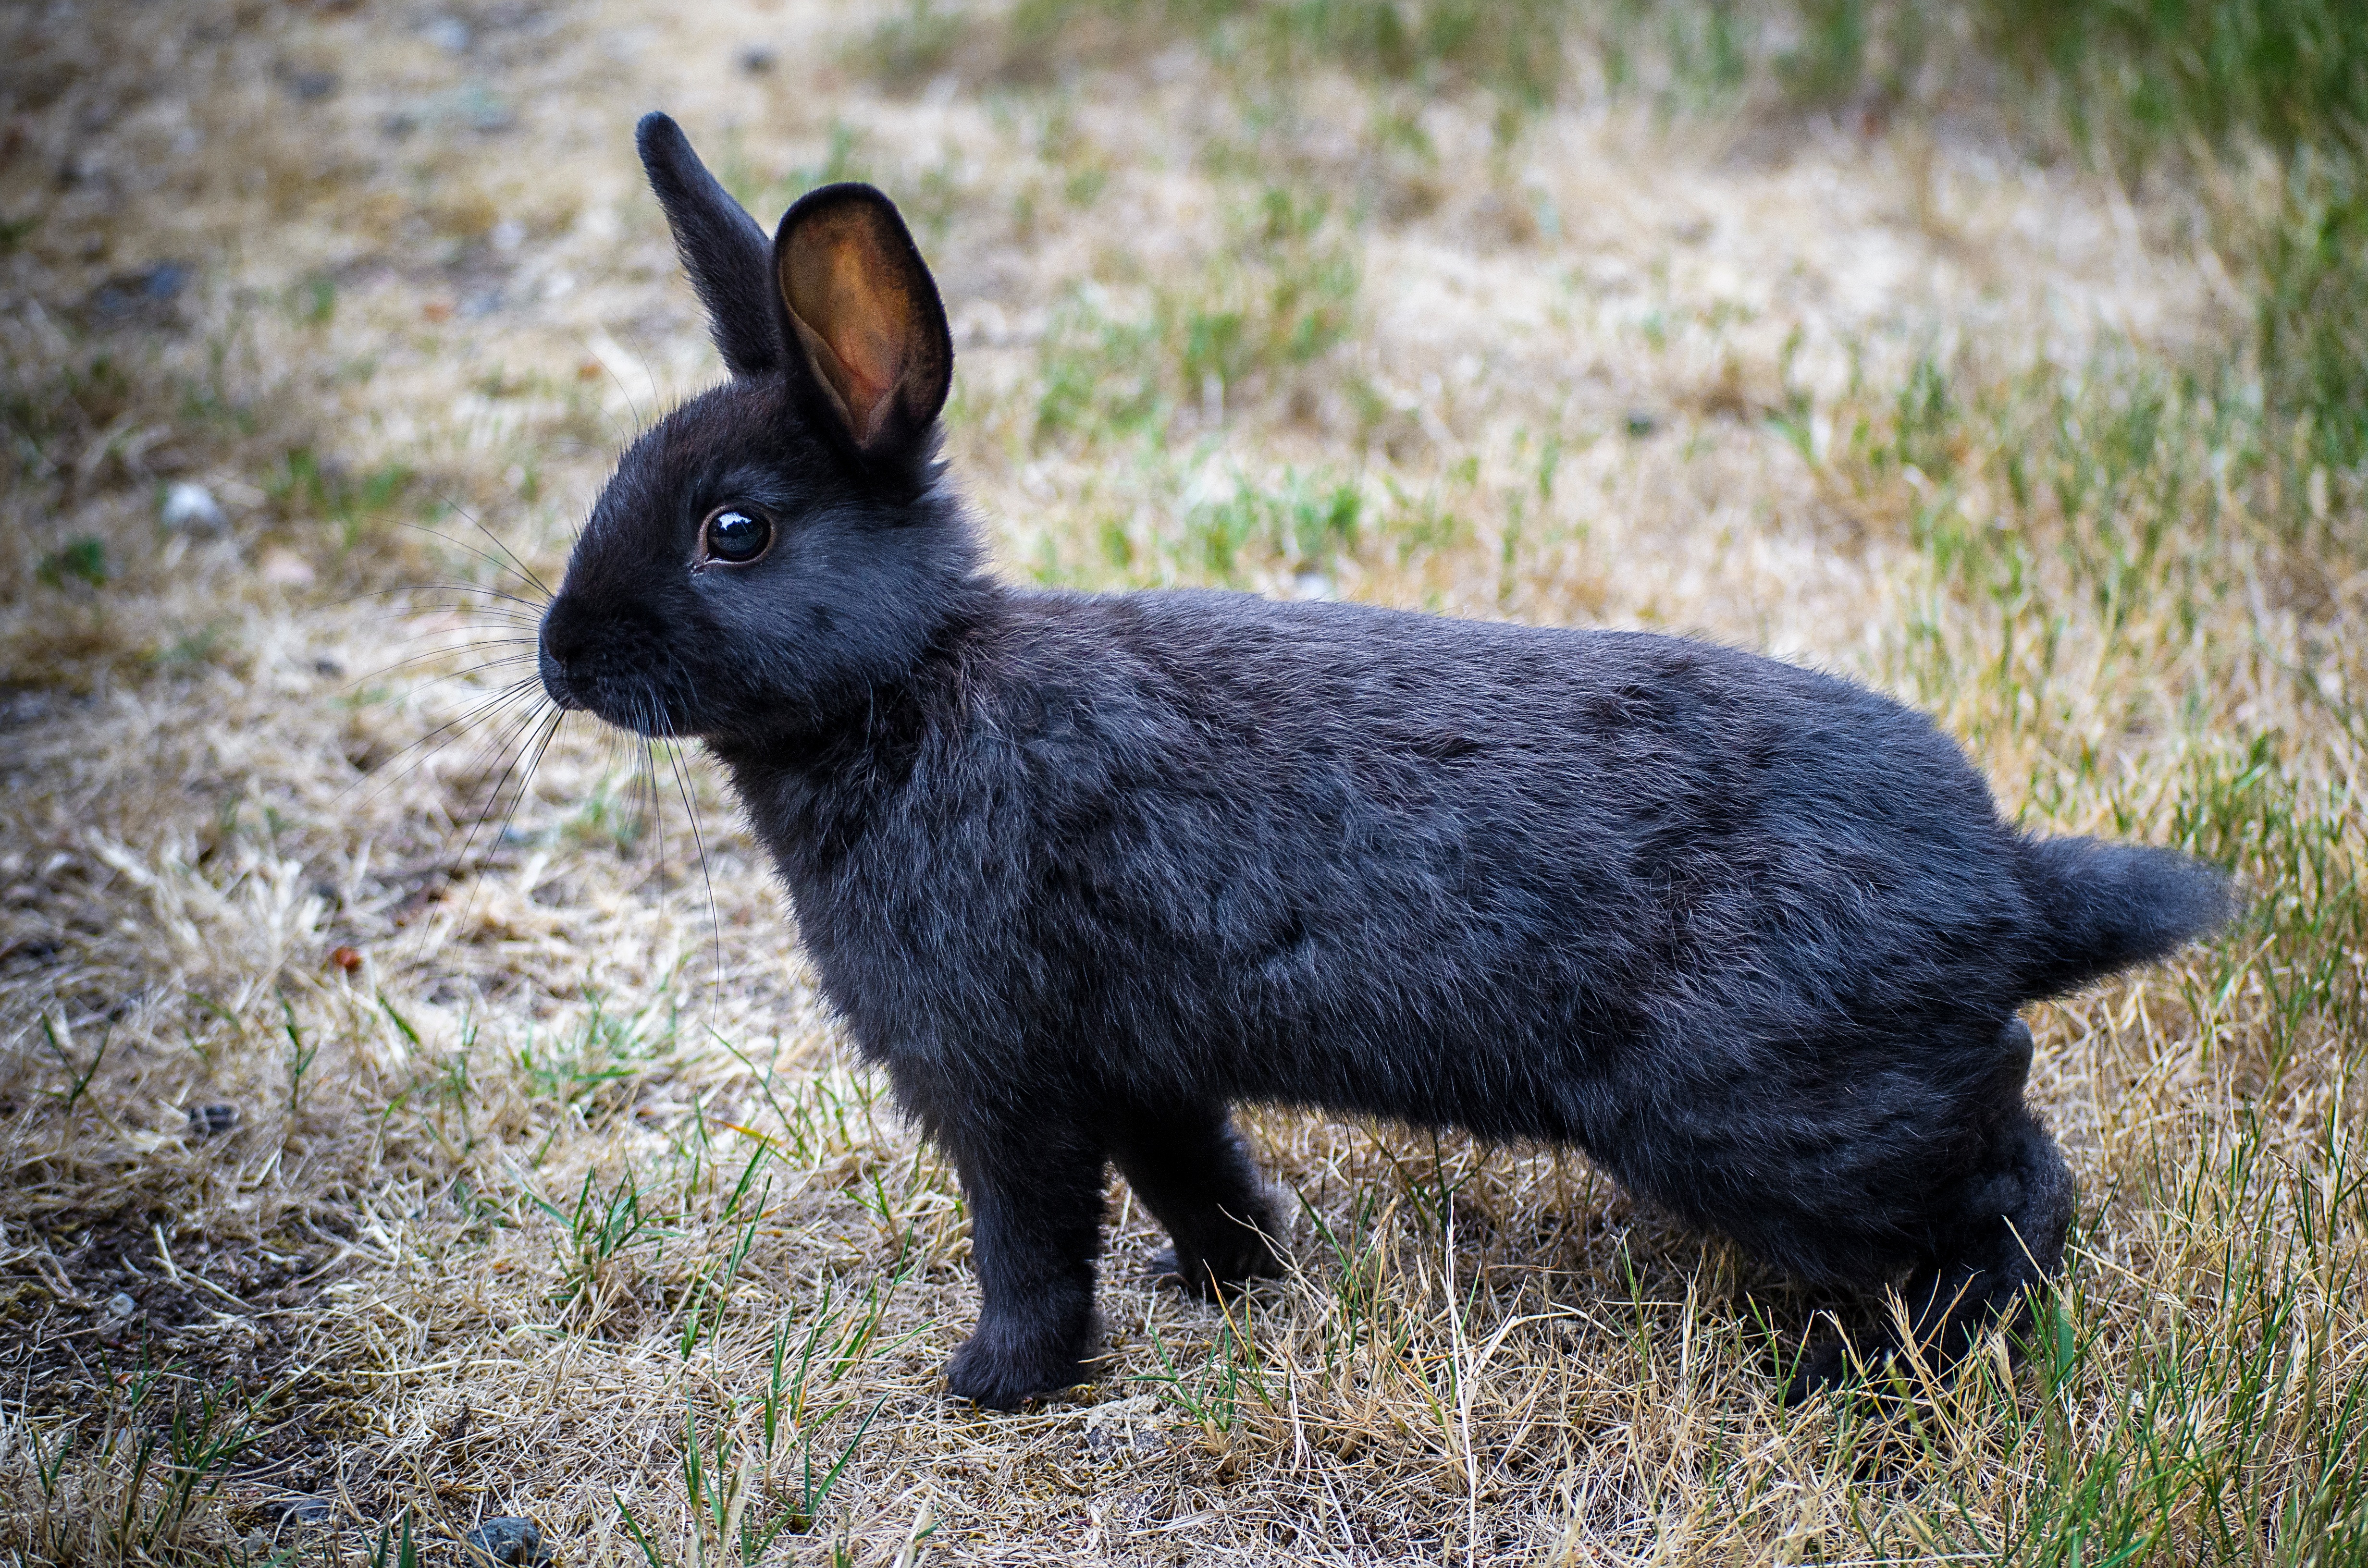
grass, wildlife, mammal, fauna, rabbit, hare, vertebrate, domestic rabbit, rabits and hares